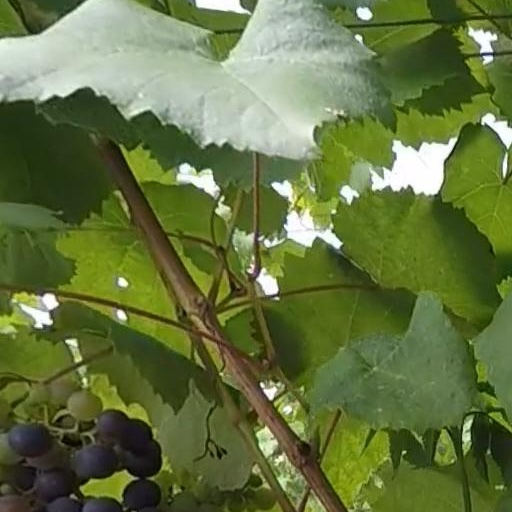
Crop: grape